Describe the emotion expressed in this image:  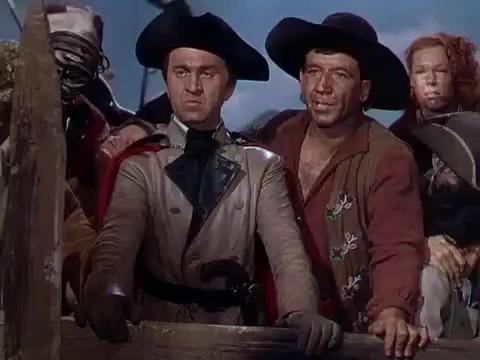
This person displays Suffering, valence and arousal with low intensity.